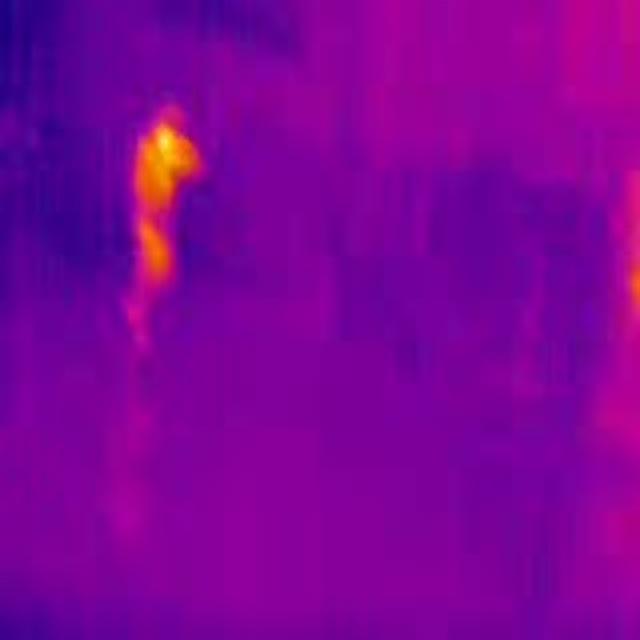
Detected objects:
label: person